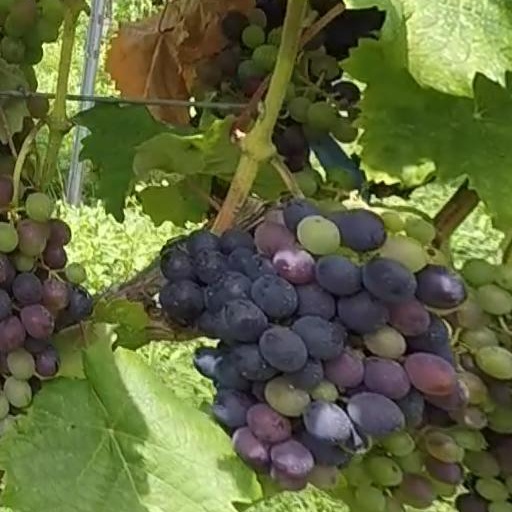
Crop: grape